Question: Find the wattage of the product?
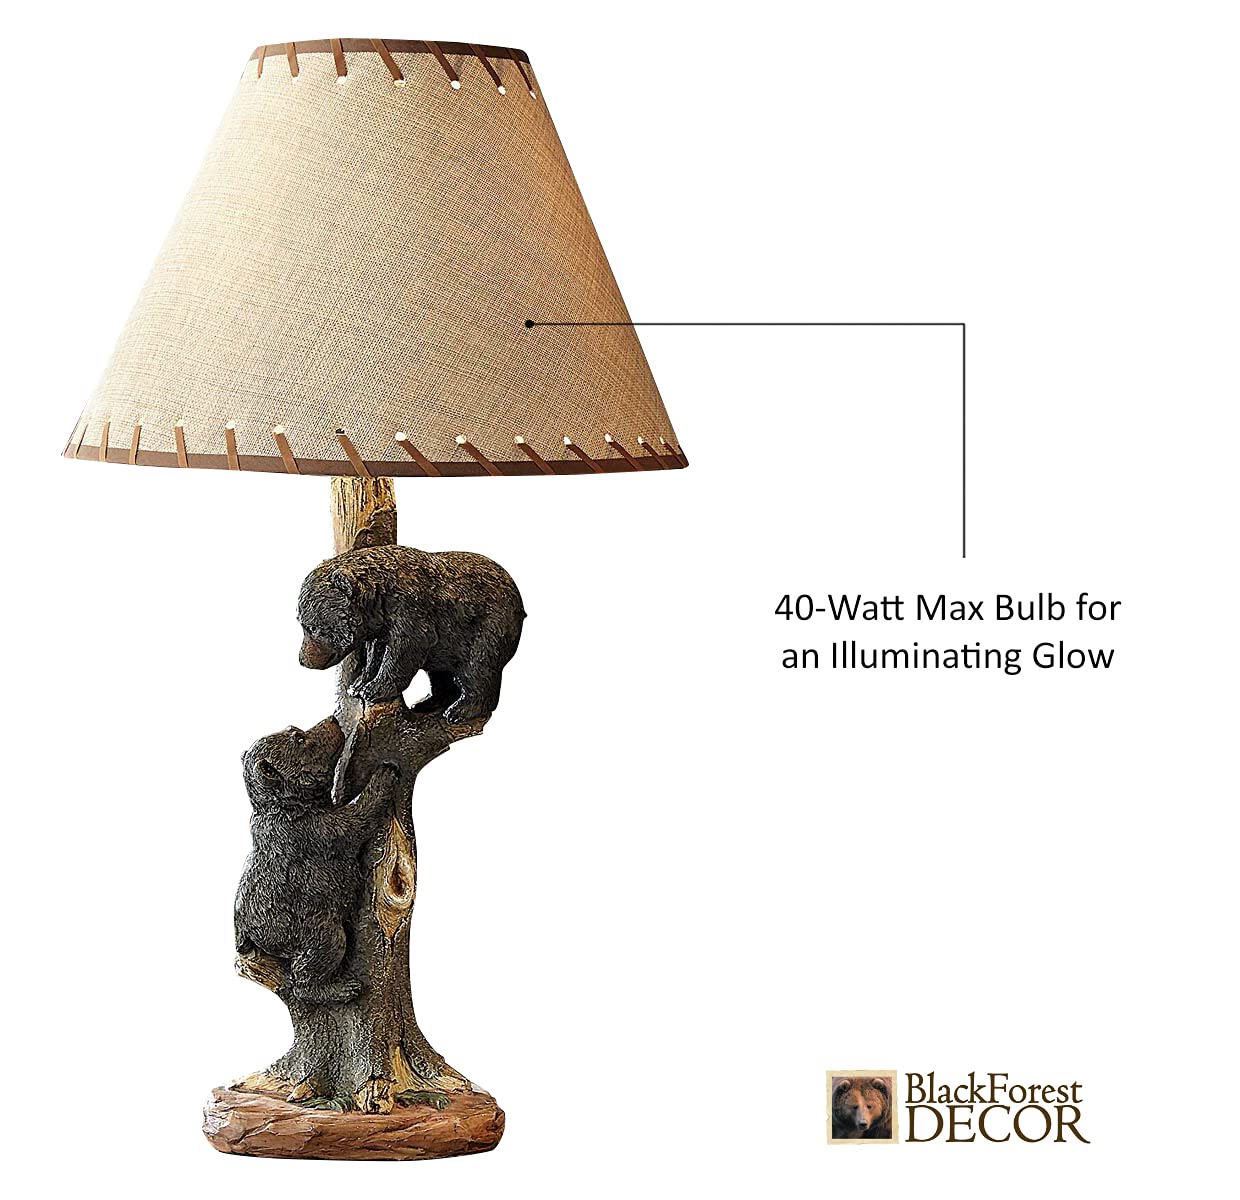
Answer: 40.0 watt